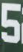
Number: 5